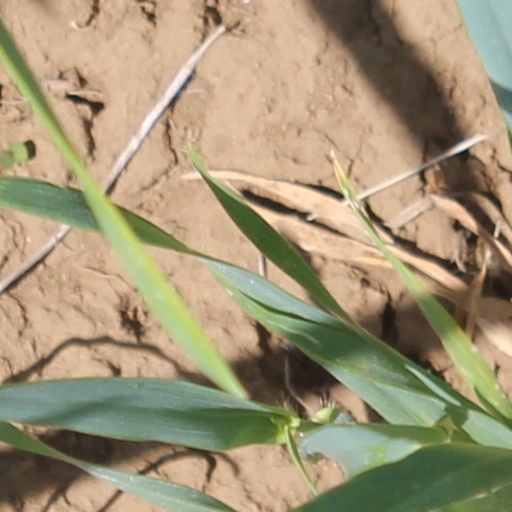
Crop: wheat